Maude Gilchrist

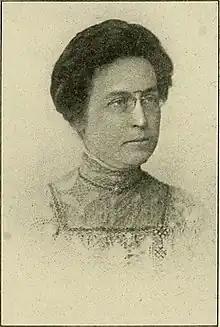
Maude Gilchrist, from a 1915 publication

Maude Gilchrist (December 29, 1861 – February 28, 1952) was an American botanist and college professor. She was dean of women at Illinois Women's College from 1897 to 1901, the first dean of home economics at Michigan Agricultural College from 1901 to 1913, and taught botany at Wellesley College and Iowa State University.